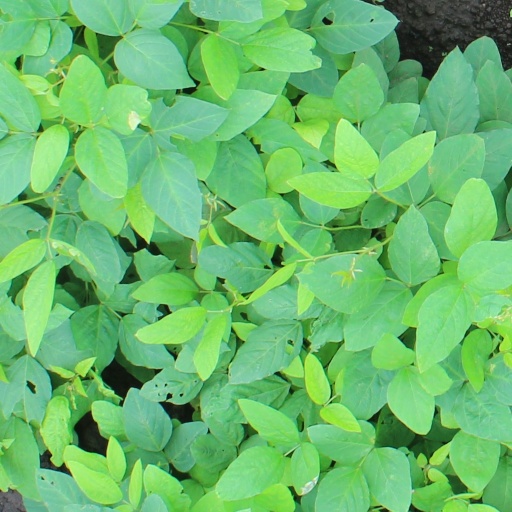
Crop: soybean